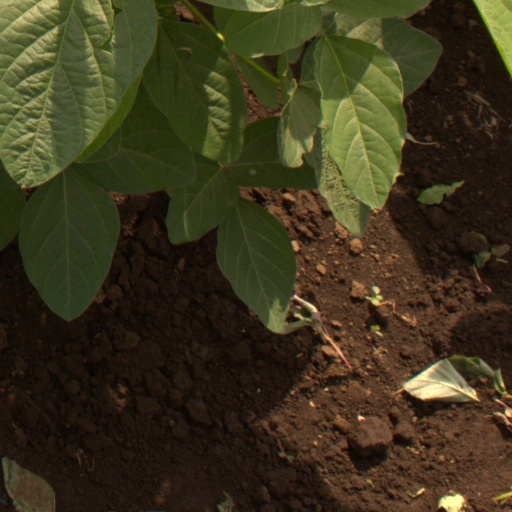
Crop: soybean